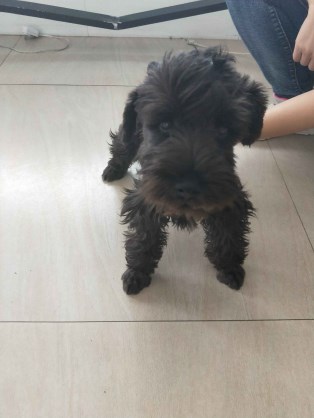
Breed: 2342-n000102-miniature_schnauzer